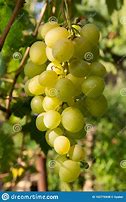
Label: Grapes